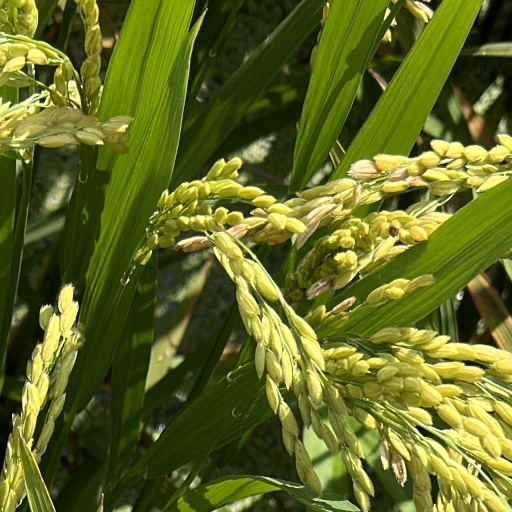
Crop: rice